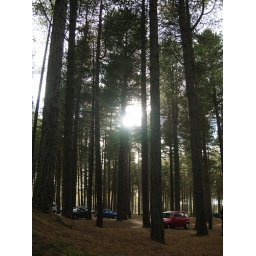
car park in Tentsmuir forest